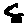
Label: 8